Strathclyde Police

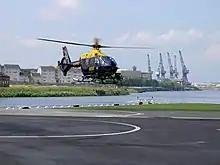
Strathclyde Police helicopter

The Strathclyde Police Air Support Unit operated Scotland's only police helicopter; a Eurocopter EC 135T2+ (G-SPAO) based at the Glasgow City Heliport. This helicopter was painted in PSDB highly conspicuous colours of dark blue and yellow. The aircraft was supplied on a contract basis by Bond Air Services.